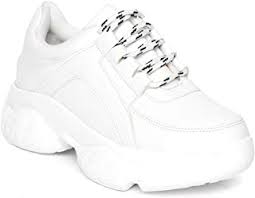
Label: Sneaker